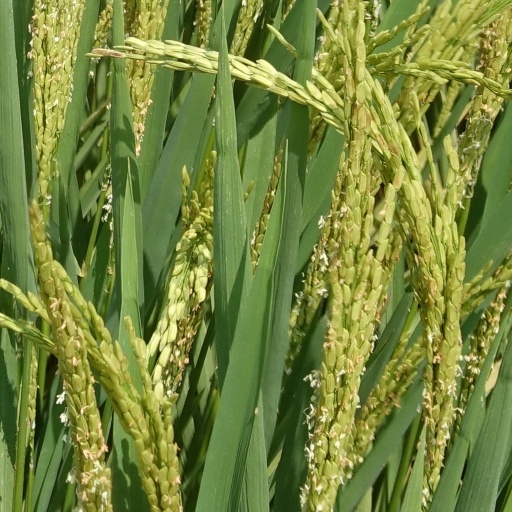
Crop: rice